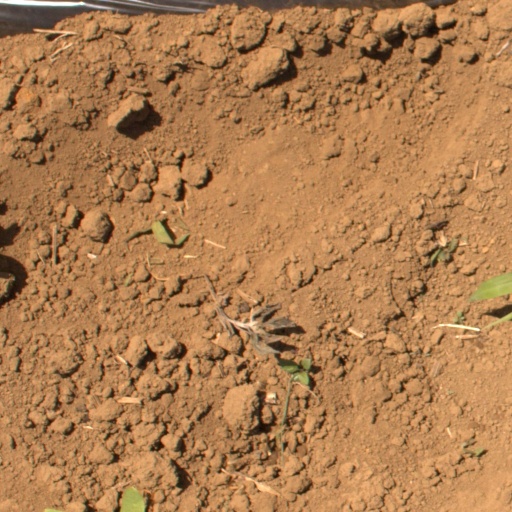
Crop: Jerusalem artichoke